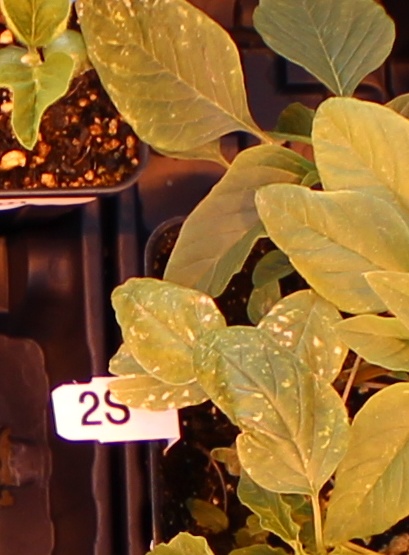
Label: Palmer Amaranth